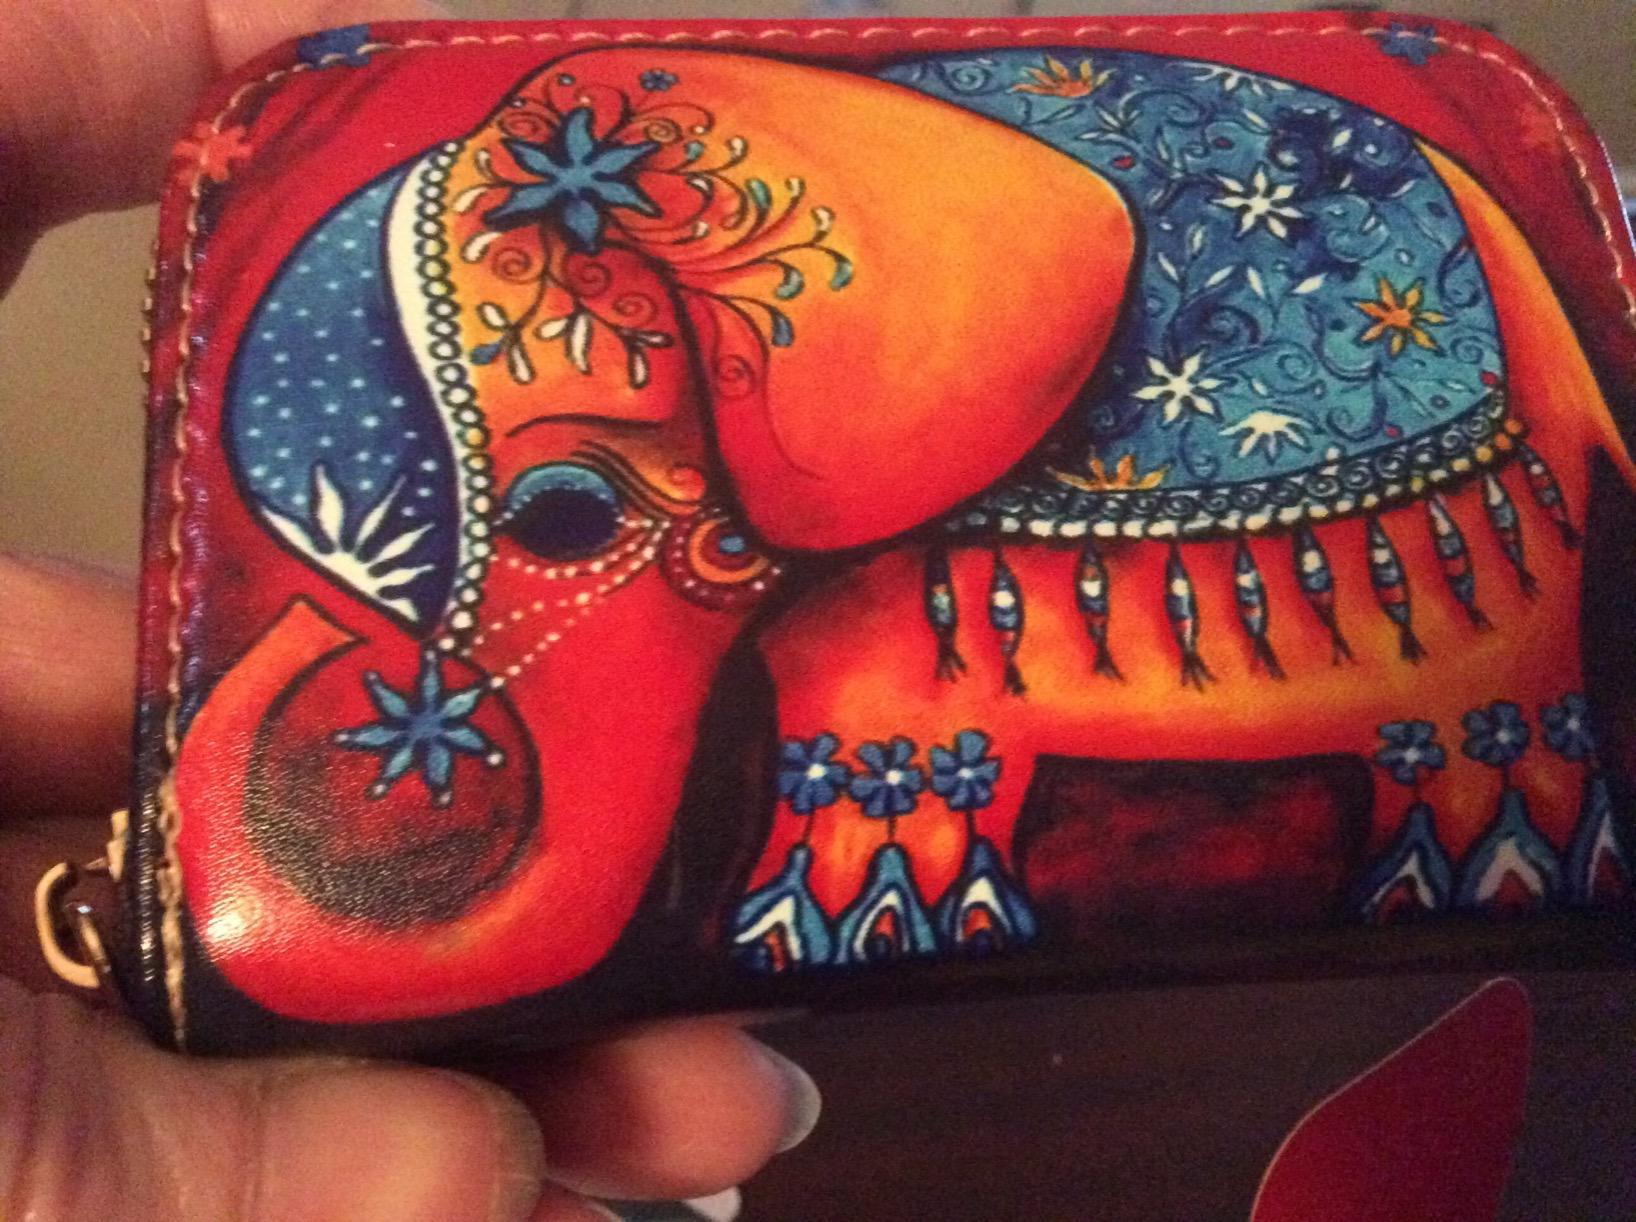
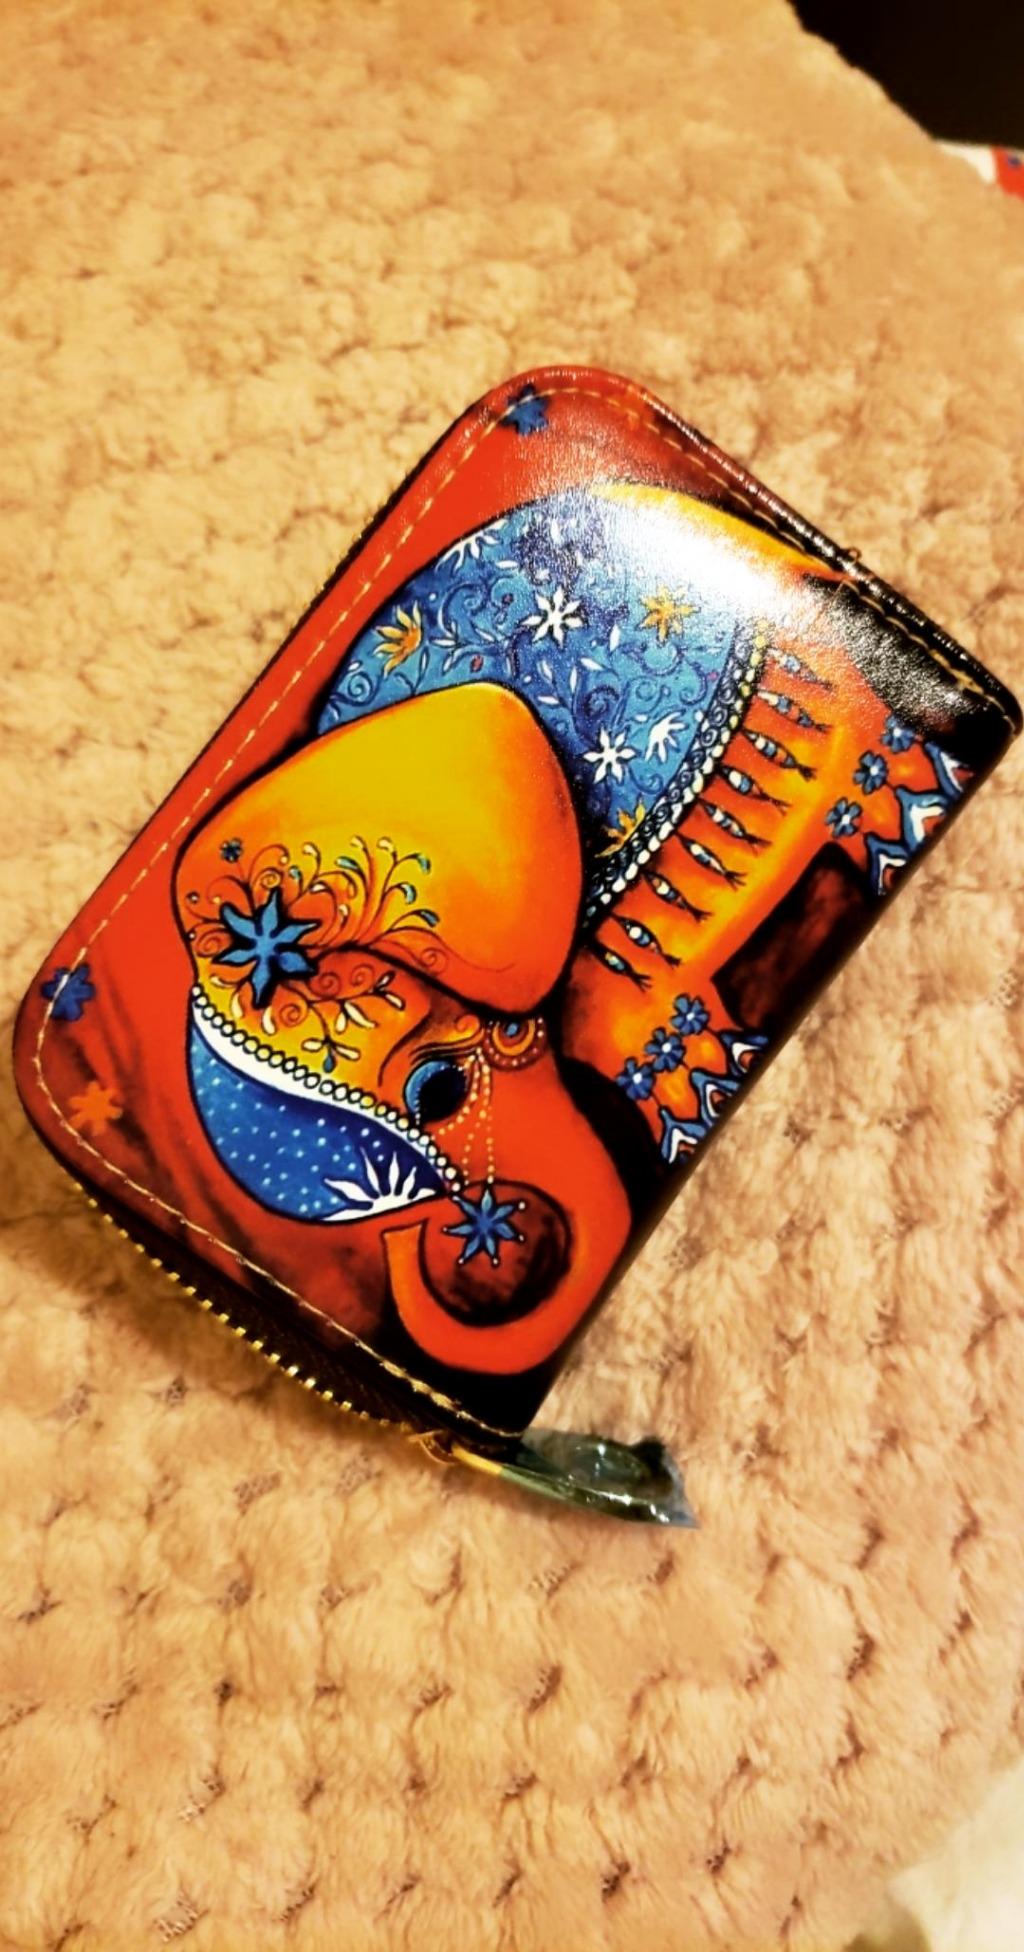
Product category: accessories_keychain
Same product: yes